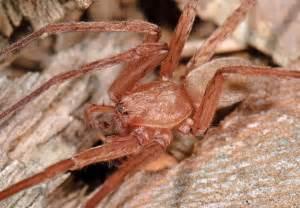
spider